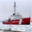
Label: ship